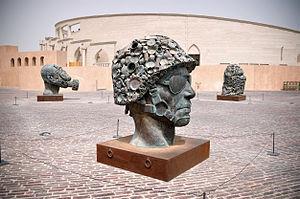
Le Qatar Museums Authority, créé en 2005 par Hamad bin khalifa al thani, est l'organisme chargé de la gestion et du développement des musées qataris. Présidé par Sheikha al Mayassa, le QM est chargé de développer la stratégie de déploiement culturel international du pays, notamment au niveau de l'art contemporain et moderne. Le QM est l'équivalent qatari de la Réunion des musées nationaux française.